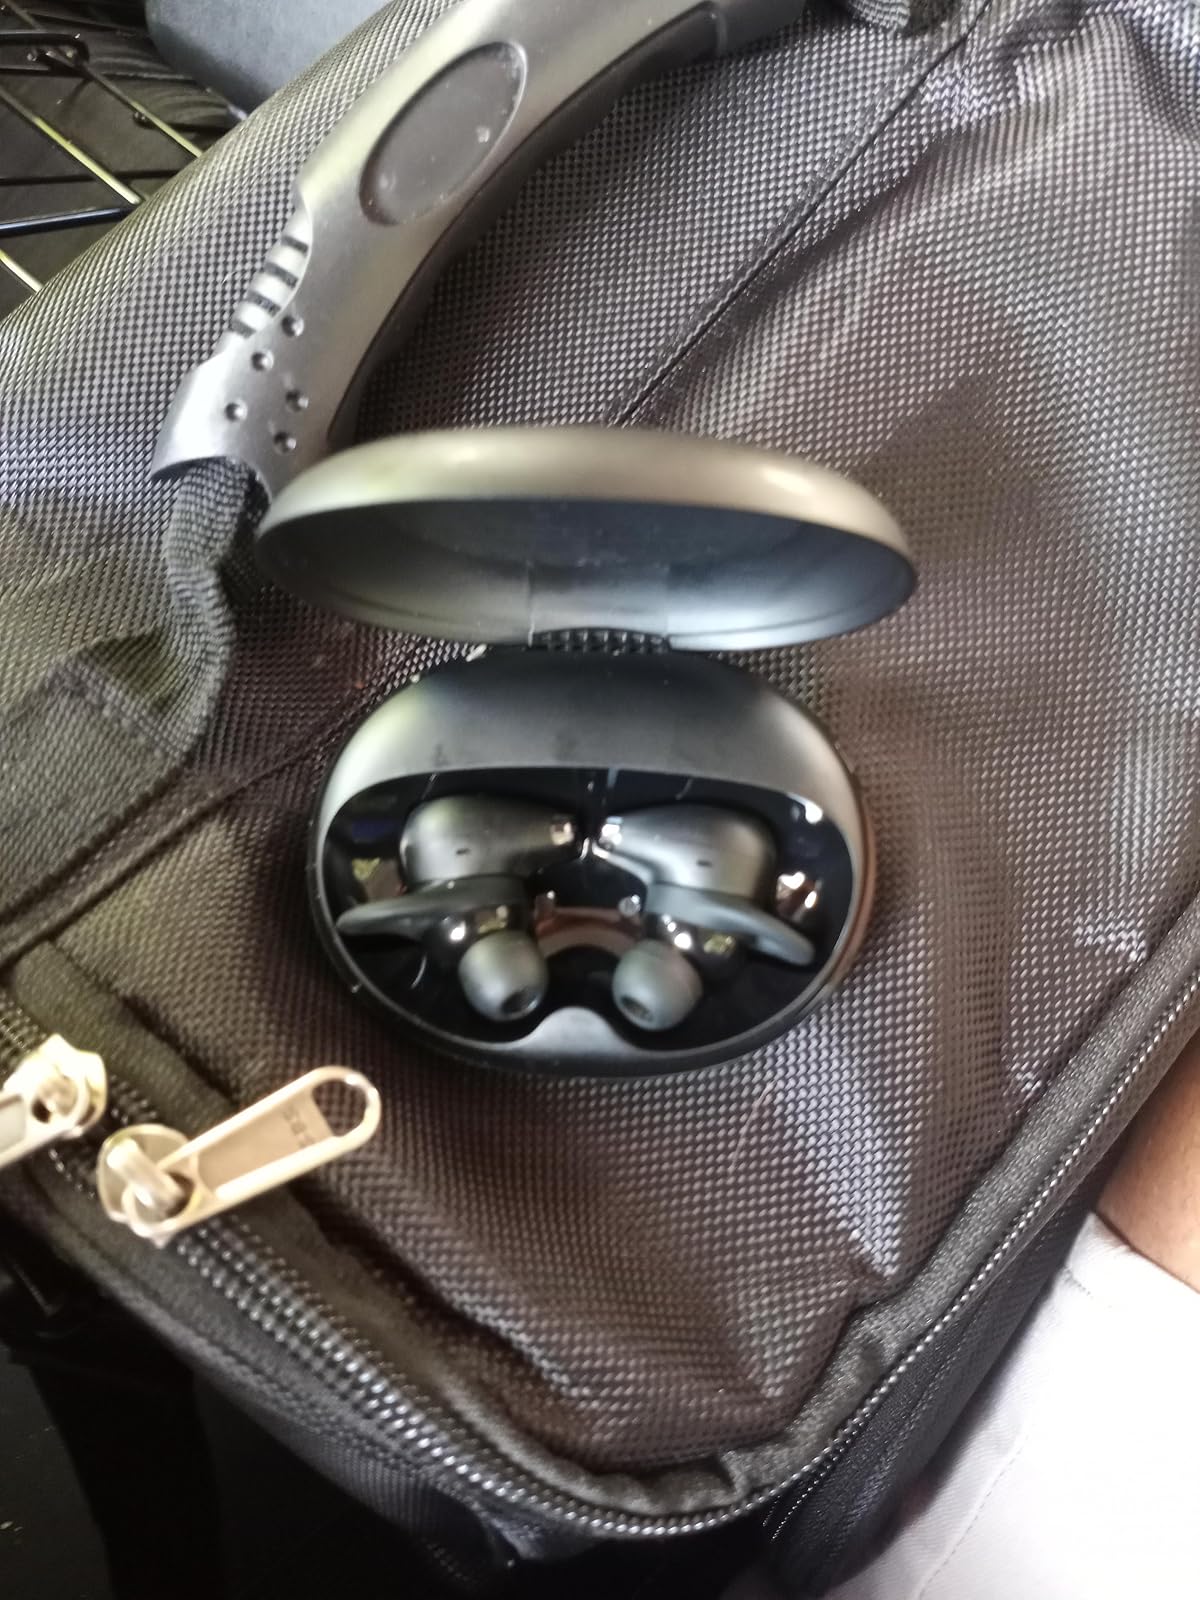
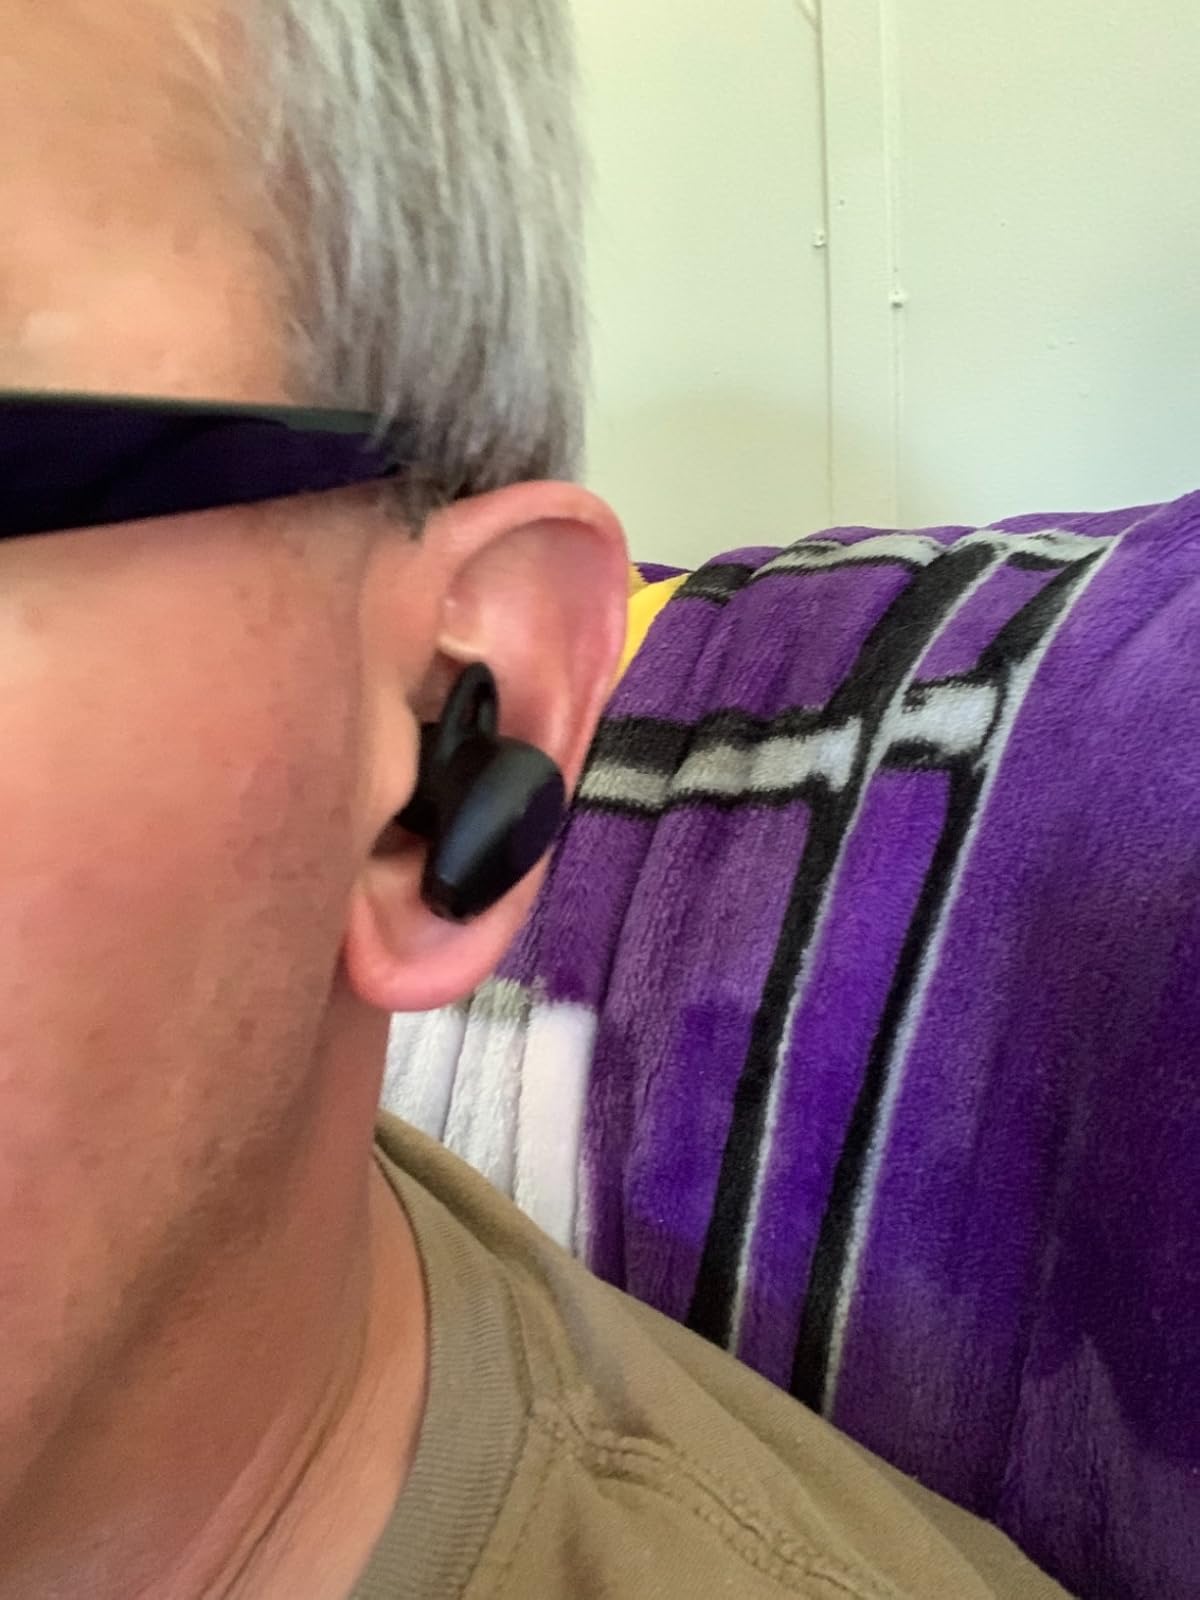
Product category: earbuds
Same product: yes